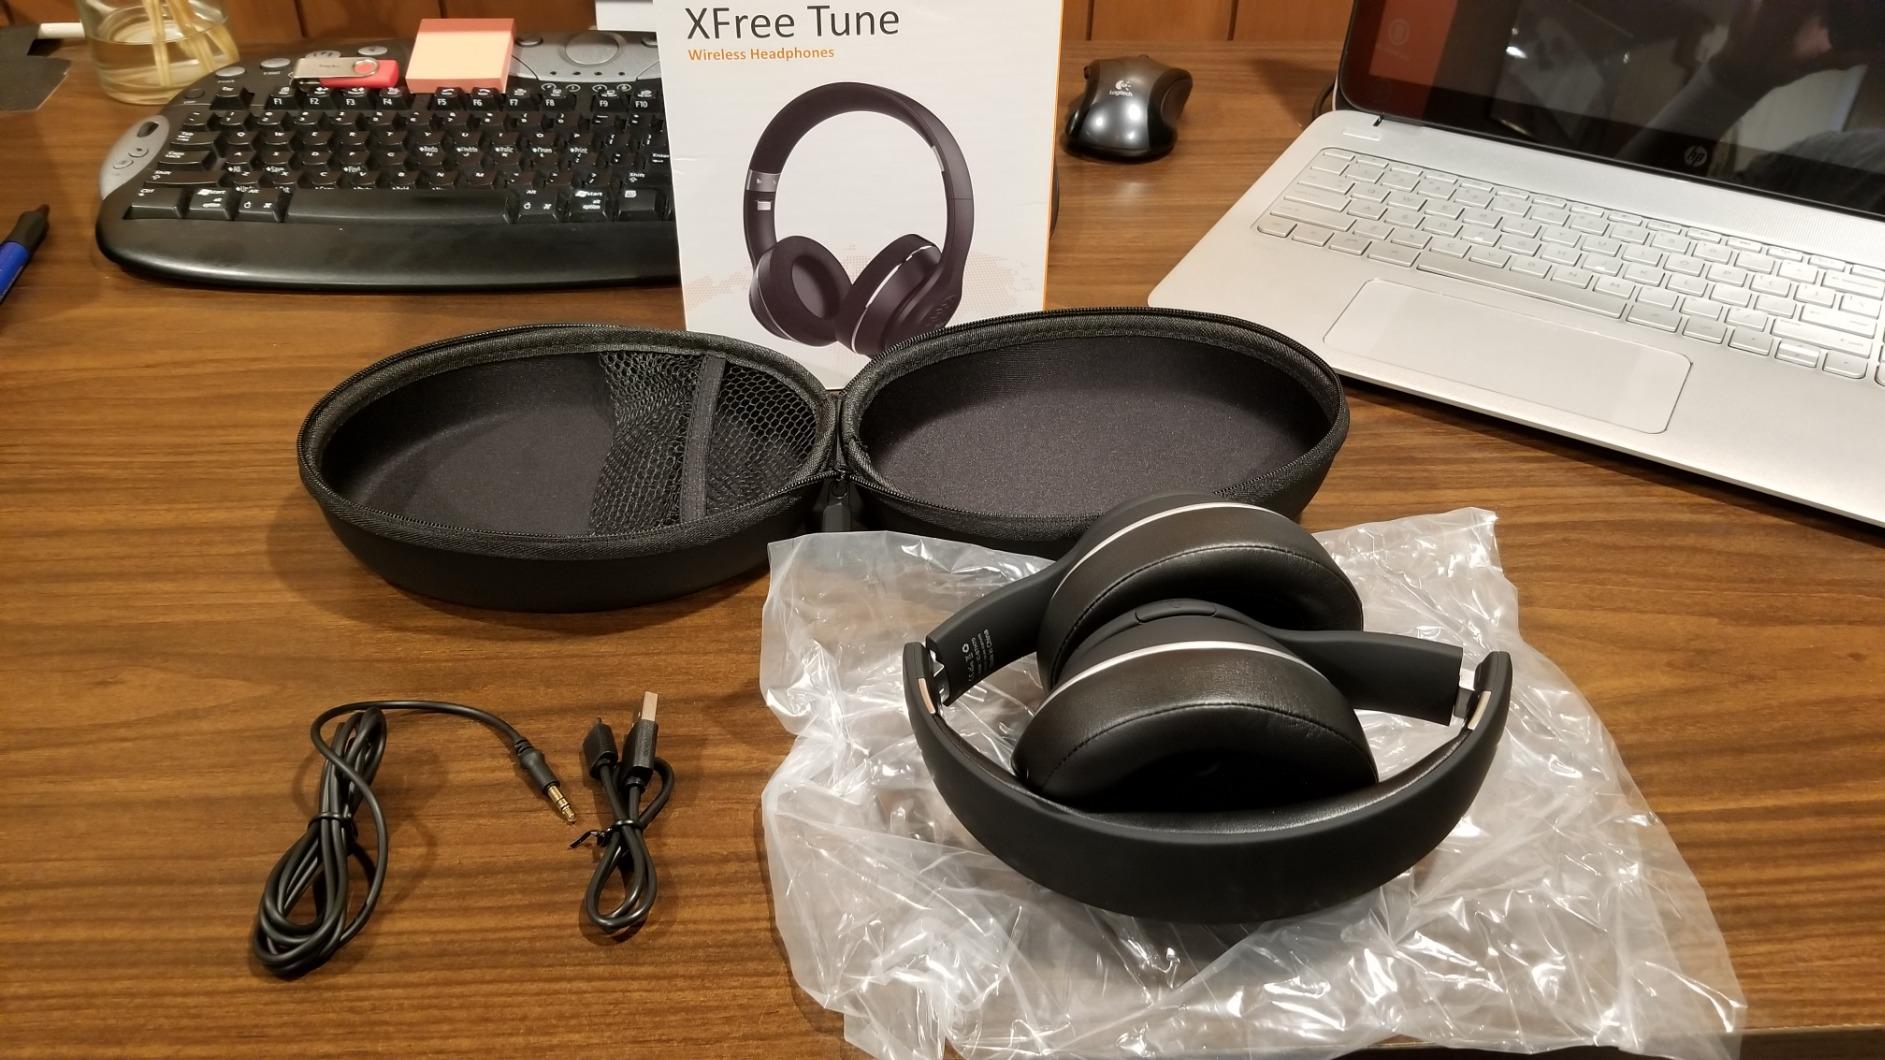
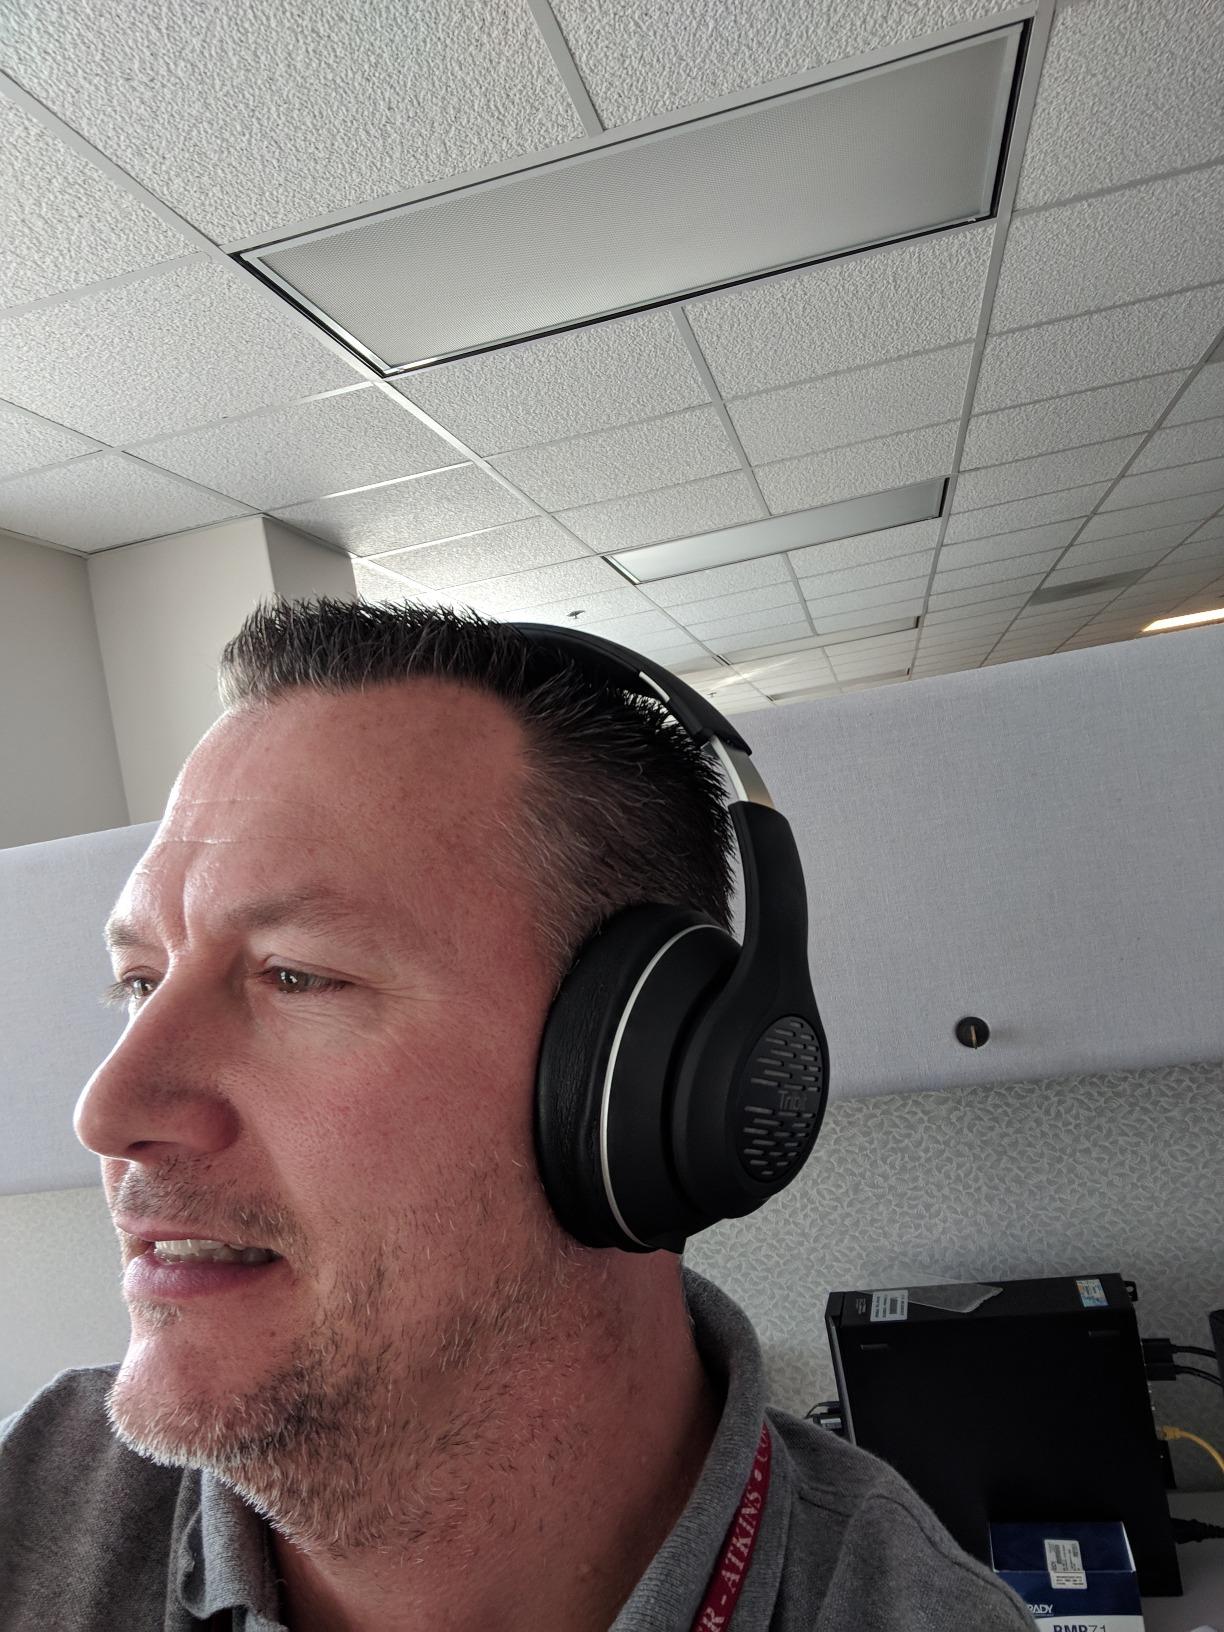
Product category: headphones
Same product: yes